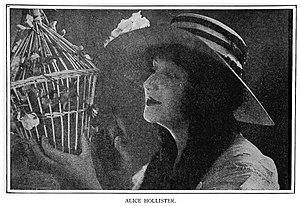
Alice Hollister est une actrice américaine du cinéma muet, qui apparaît dans 85 films entre 1911 et 1925.